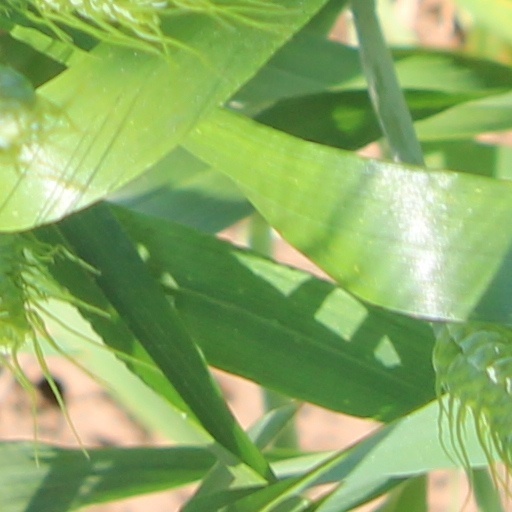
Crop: wheat